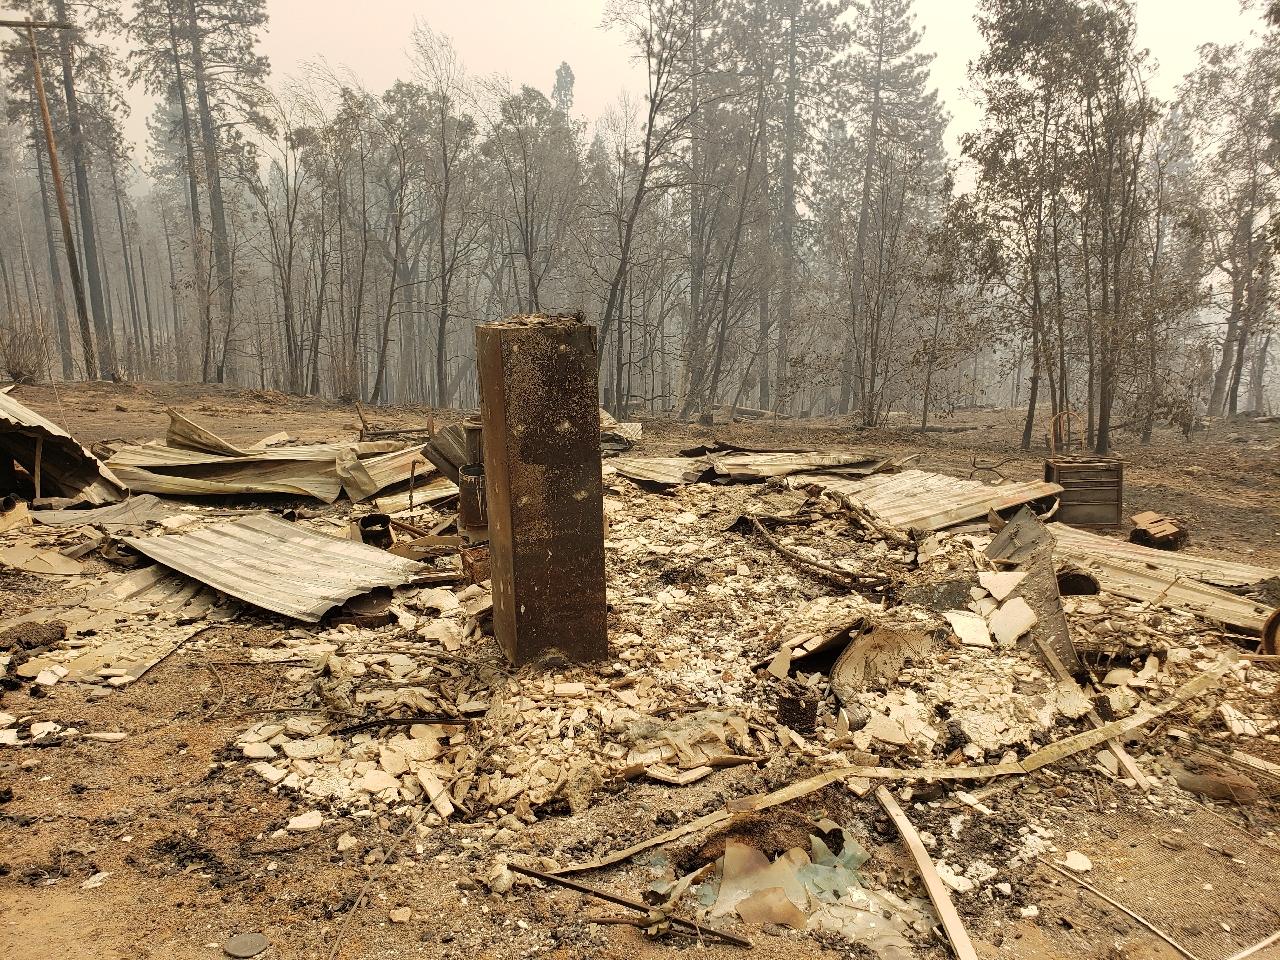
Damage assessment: destroyed